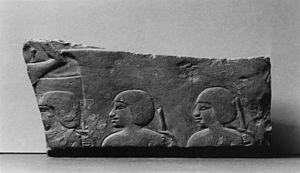
L'esclavage est la condition d'un individu privé de sa liberté, qui devient la propriété, exploitable et négociable comme un bien matériel, d'une autre personne. L'existence d'un esclavage en Égypte antique fait l'objet d'un débat parmi les égyptologues, aussi bien dans sa définition que dans son application. Si les spécialistes s'accordent pour dire que l'esclavage, tel qu'il se pratiqua dans la Grèce antique, n'a pas existé en Égypte avant la période ptolémaïque, plusieurs formes de servitudes existaient néanmoins dans la civilisation égyptienne comme :